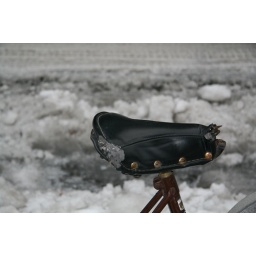
Bicycle seat against snowy road